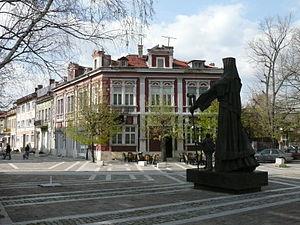
Vratsa est une ville du nord-ouest de la Bulgarie, au pied de la chaîne du Balkan. Elle est la capitale administrative de la province du même nom. A 116 km seulement de la capitale Sofia, à 370 m d'altitude, la ville de Vraca est l'une des villes les plus pittoresques de la Bulgarie. Blottie au pied de la montagne de Vraca, la riviere Leva passe tranquillement par la ville et les rochers semblent suspendus aux toits des maisons. Sa population est de 111 638 habitants.